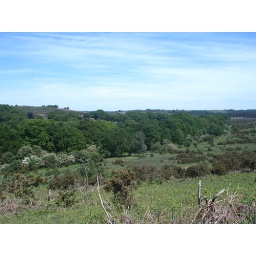
a view towards godshill from the summit of blissford hill in the new forest - june 2006